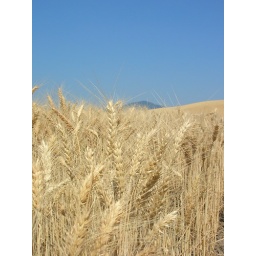
A beautiful field of golden wheat in front of Moscow Mountain.